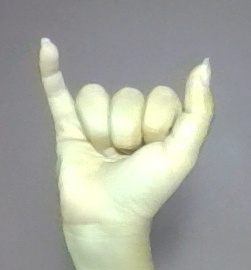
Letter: ya